Dundrum, Dublin

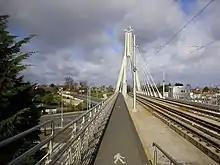
The William Dargan bridge at Dundrum

The Luas Green Line has two stops in Dundrum, Balally (which serves the shopping centre) and Dundrum, before the line passes over the large cable-stayed William Dargan Bridge, at Taney Cross. It is the largest engineering structure on the line.